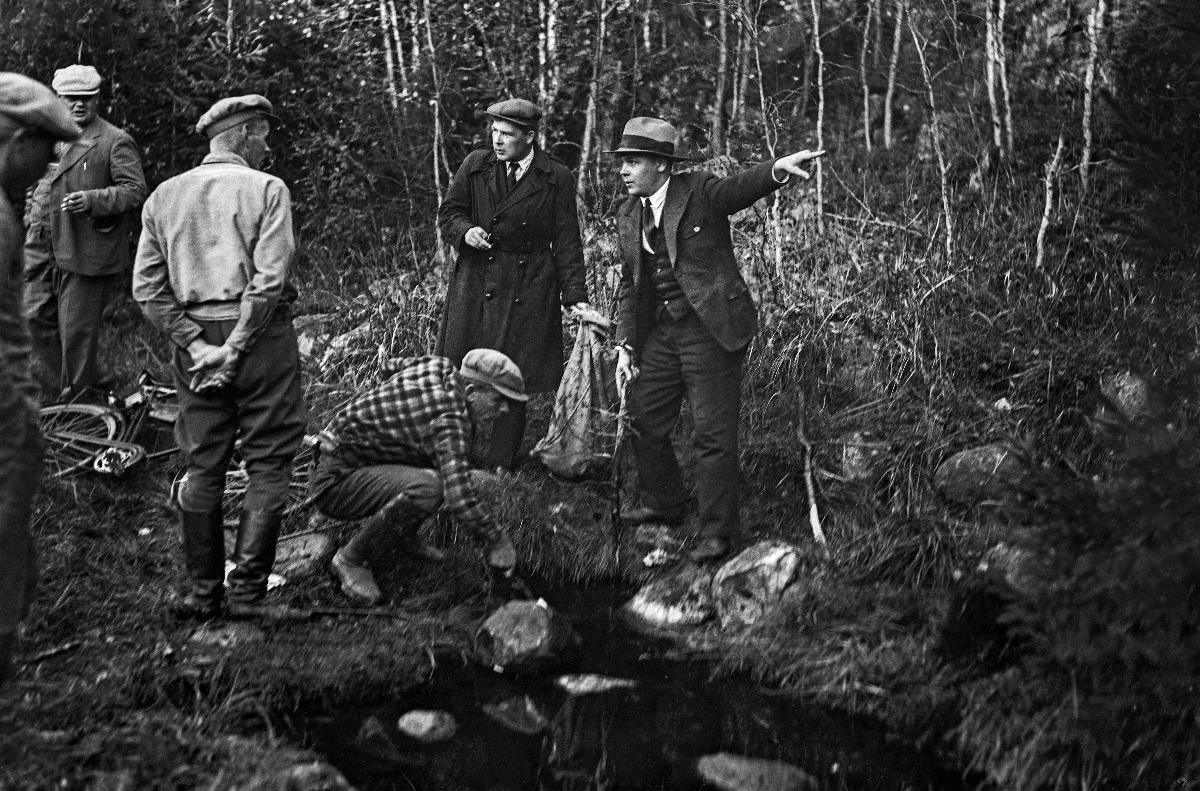
Tattarisuon tapaus
Fallet Tattarmossen; The Tattarisuo case
sisällön kuvaus: Tattarisuon tapaus 1931. Ruumiinosia löydettiin haudattuna maahan Tattarisuolla. Nimismies A. Lindholm tapahtumapaikalla 18.9.1931. content description: The Tattarisuo case 1931. Body parts were found buried in the ground in Tattarisuo. The rural police chief A. Lindholm at the scene of the case 18.9.1931. innehållsbeskrivning: Fallet Tattarmossen 1931. Likdelar hittades nedgrävda i marken i Tattarmossen. Länsman A. Lindholm vid händelsetstället 18.9.1931.
Kuvaaja: Sundström, Hugo, kuvaaja
Vuosi: 1931
Paikka: Suomi, Uusimaa, Helsinki, Tattarisuo Helsinki
Aiheet: löytöpaikat; ruumiinosat; lähteet (pienvedet); arvoitukset; mysteerit; rituaalit; magia (rituaalit); paloittelu (AFO); ruumiit; HBL; parts of the body; springs (waters); riddles; corps; mutilation; ritual; body parts; find; spring; mystery; rituals; magic; cutting; kroppsdelar; källor (vatten); gåtor; mysterier; likstympning; källa; fyndplatsen; människo kropp; ritualer